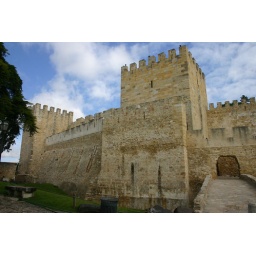
The front wall of Castelo Sao Jorge, which sits high above Lisbon. The castle dates from the 12th century.